Chiromyiformes

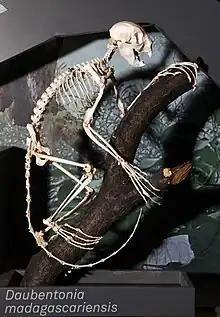
Aye-Aye skeleton

The aye-aye is sometimes classified as a member of Lemuriformes, but others treat Chiromyiformes as a separate infraorder, based on their very reduced dental formula. Gunnell et al. (2018) reclassified the putative bat "Propotto" as a close relative of the aye-aye, as well as assigning the problematic strepsirrhine primate "Plesiopithecus" to Chiromyiformes.